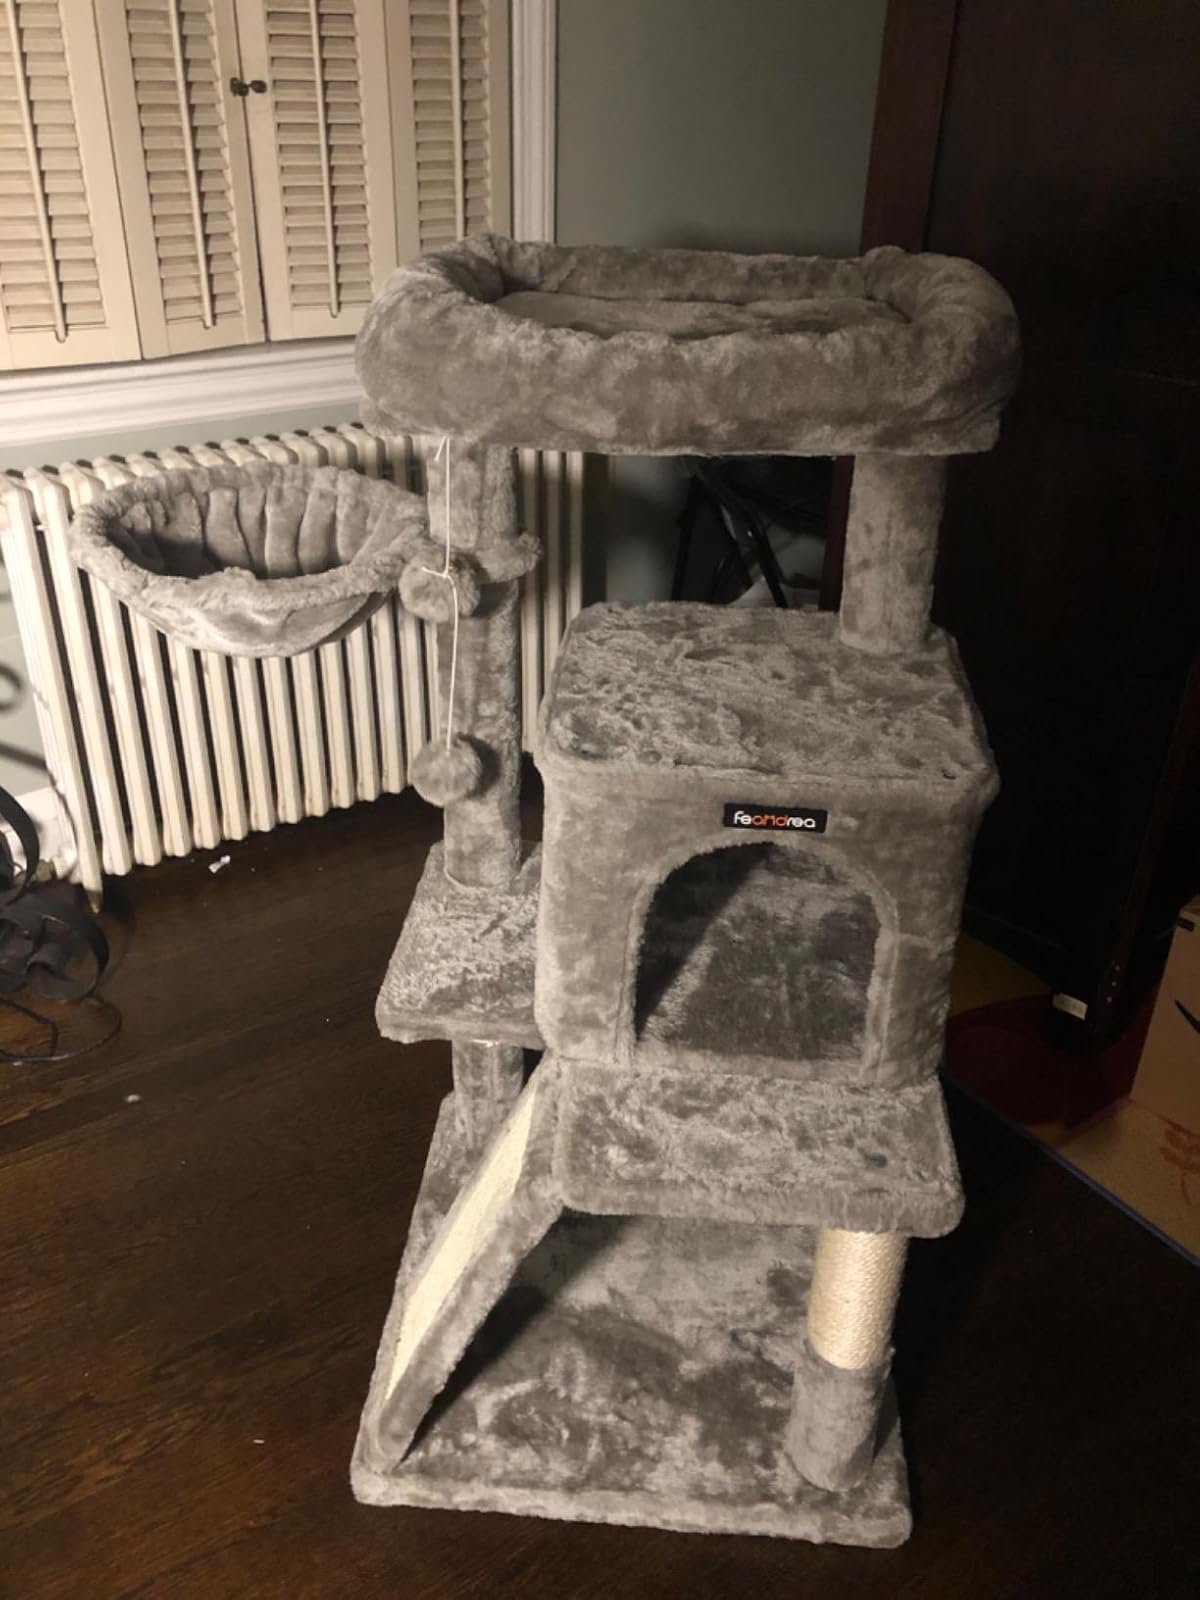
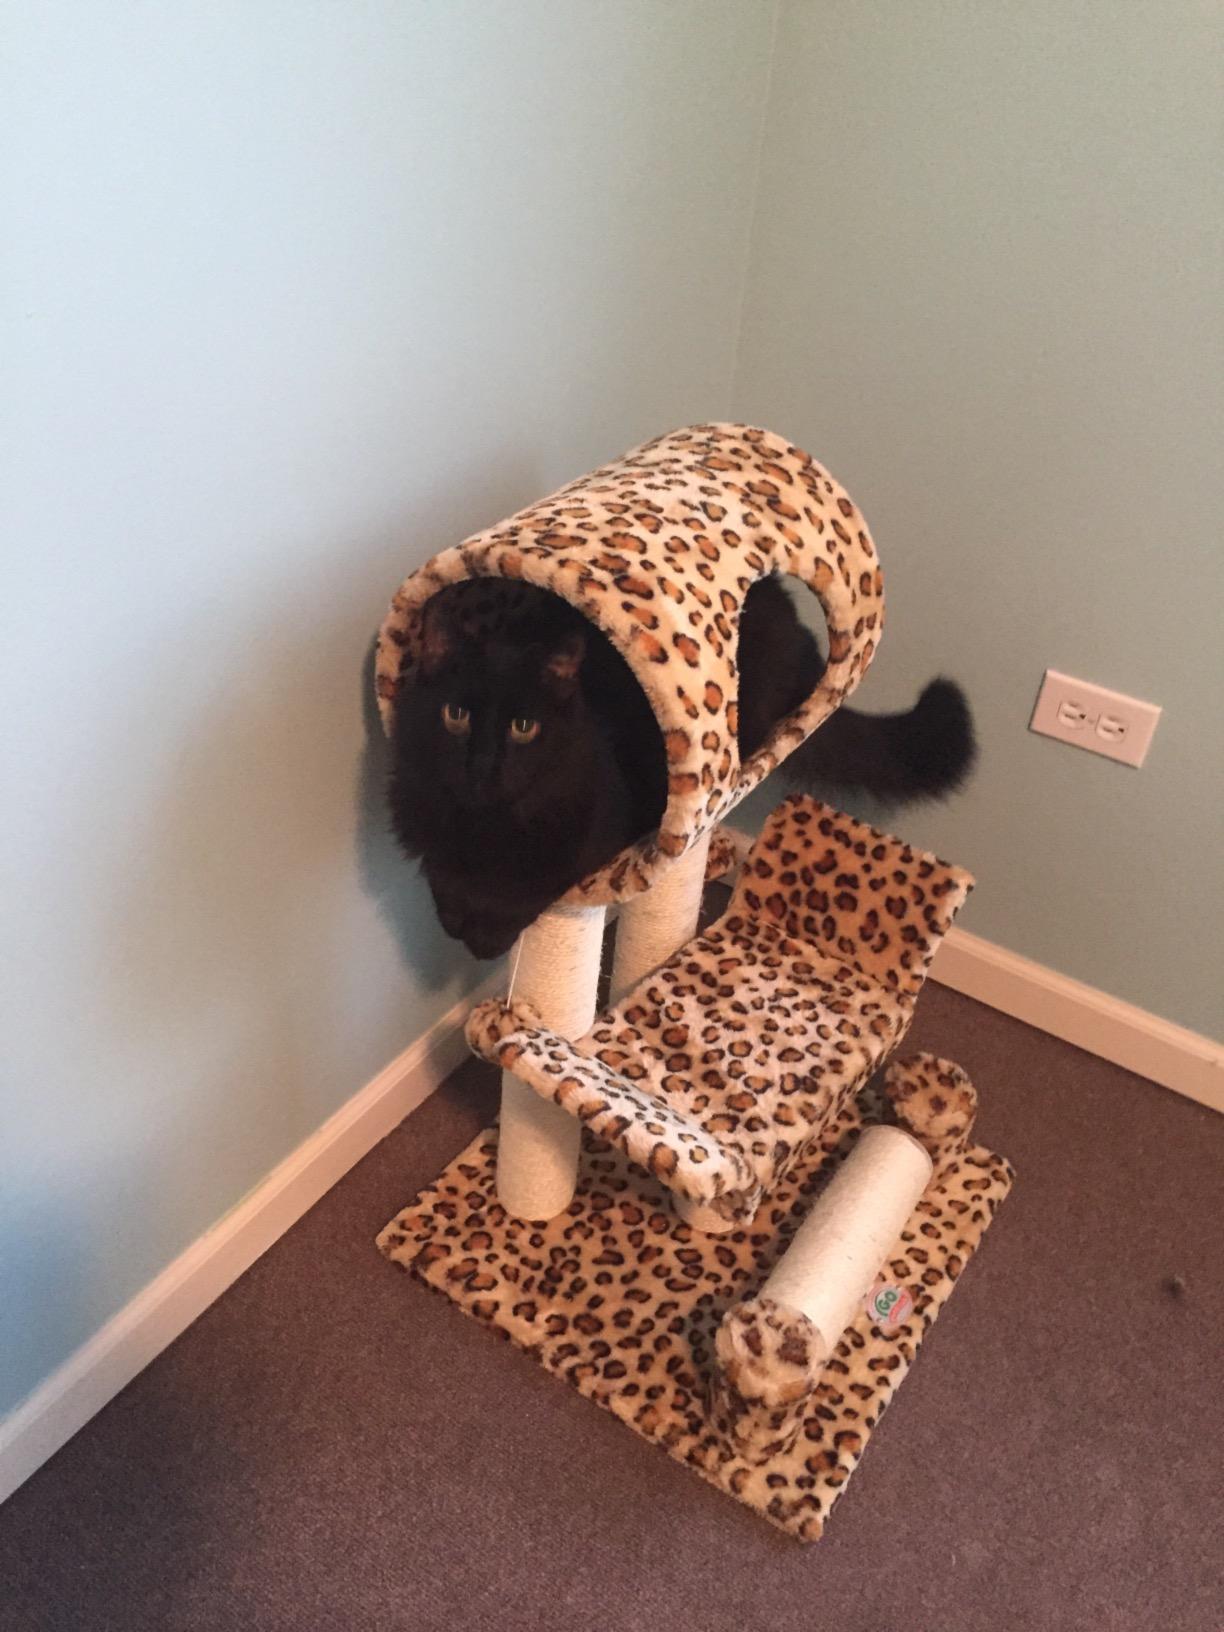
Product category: items_cat tree
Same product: no